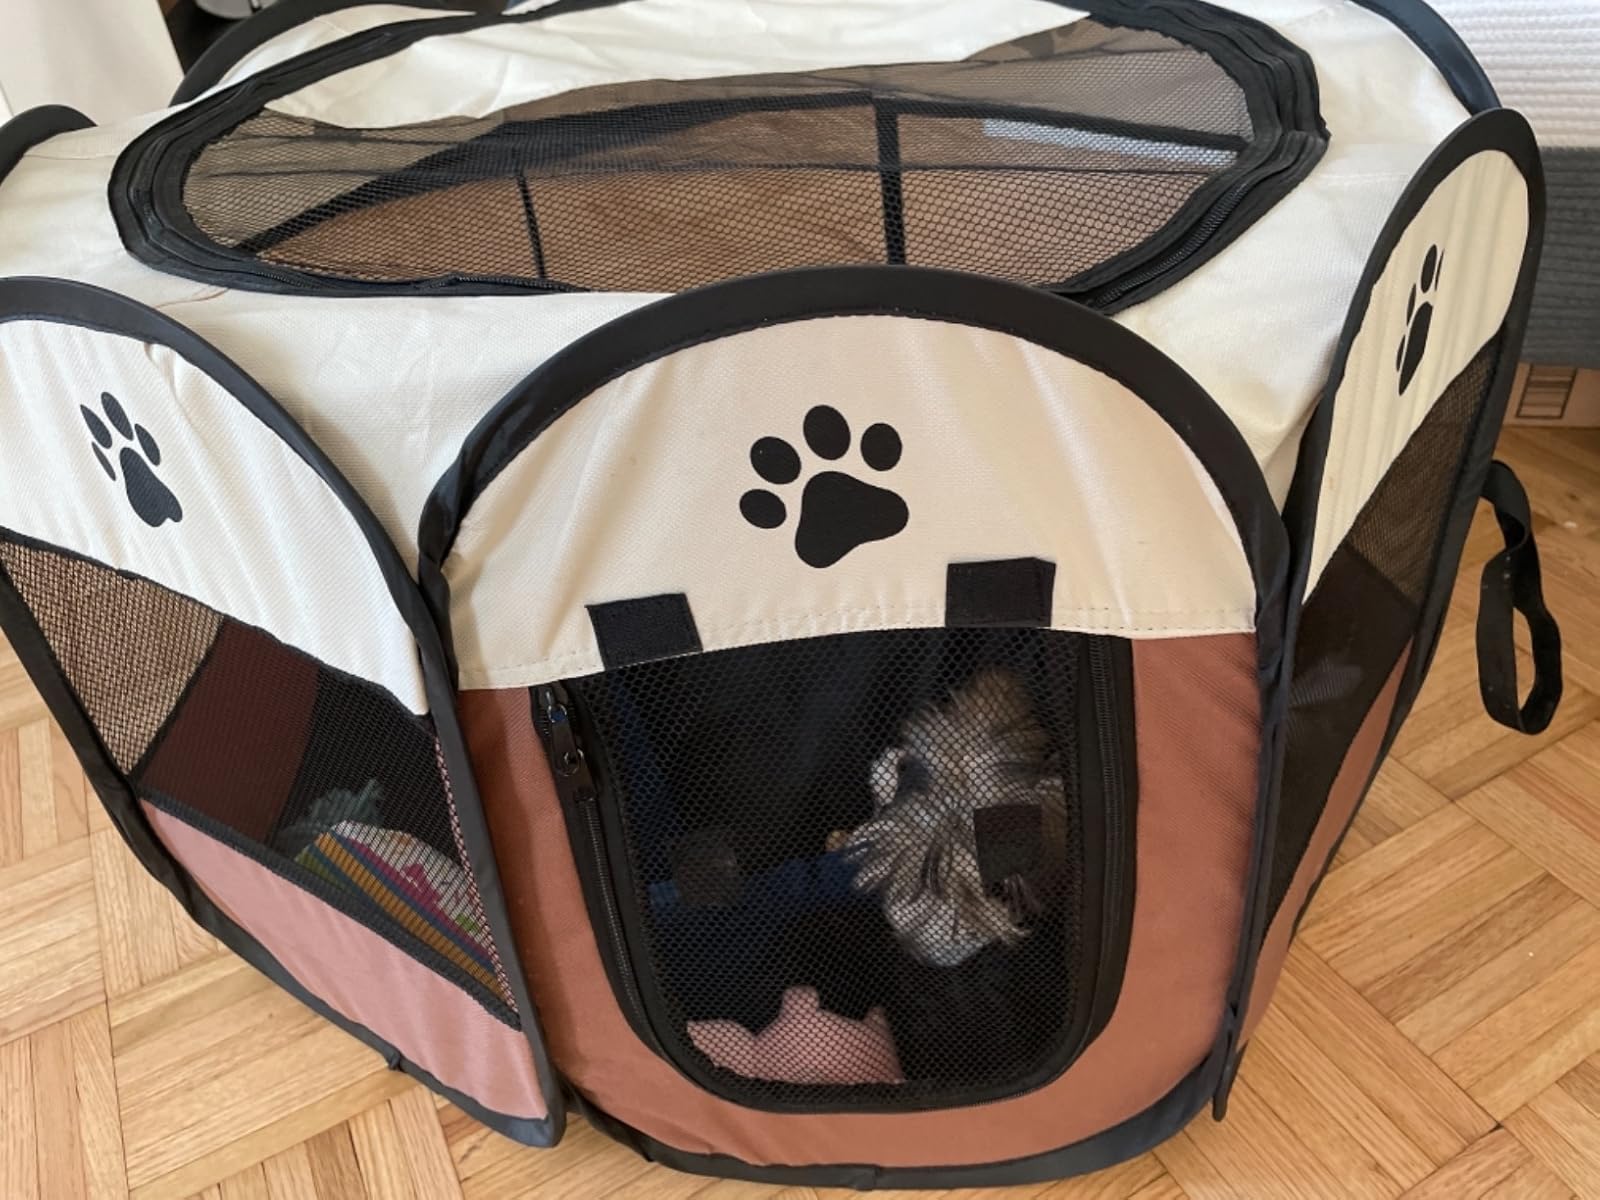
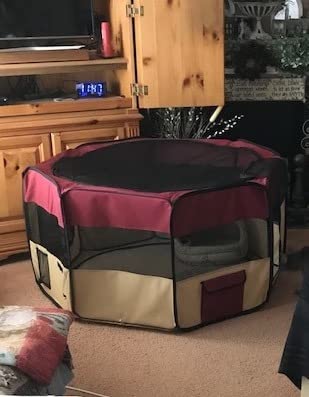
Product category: items_kennel
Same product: no